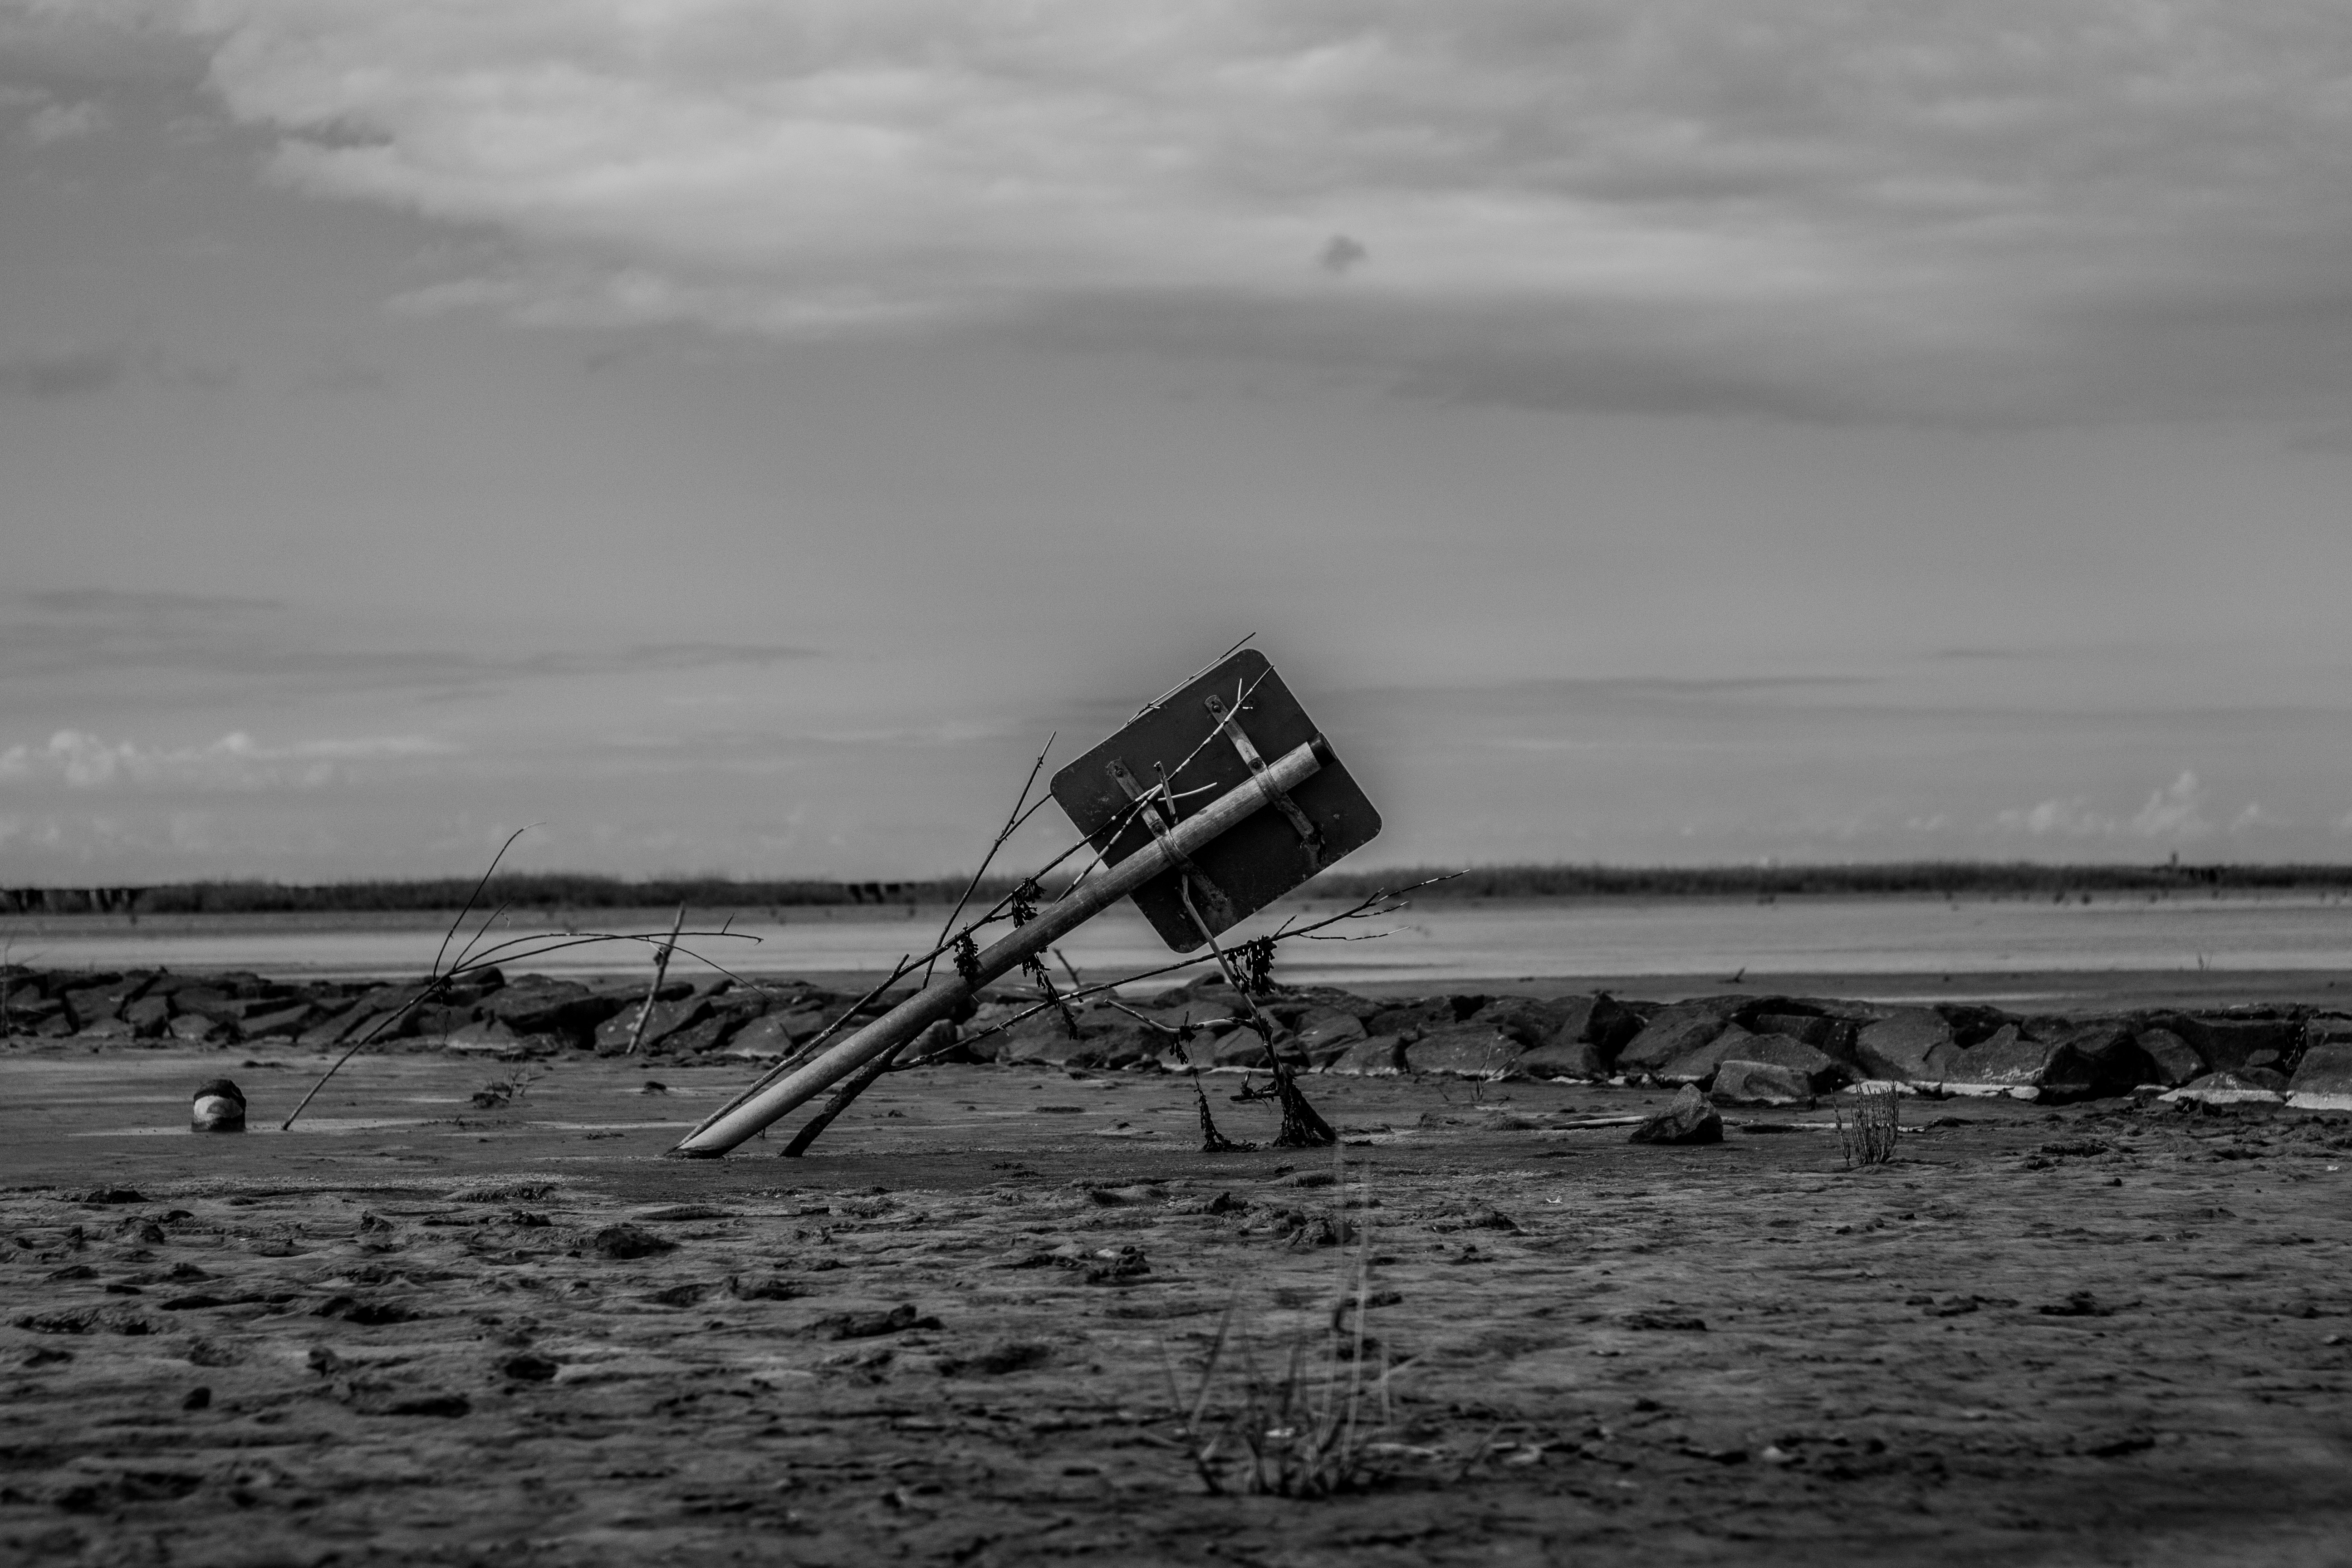
beach, sea, coast, sand, ocean, cloud, black and white, white, photography, shore, wave, wind, vehicle, black, monochrome, monochrome photography, mudflat